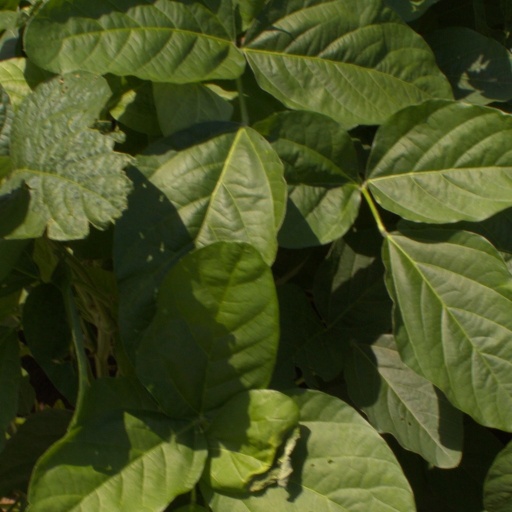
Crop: soybean